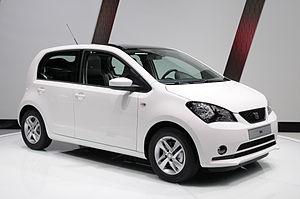
Salon international de l'automobile de Genève 2012
Seat est un constructeur automobile espagnol, créé le 9 mai 1950 par la volonté du gouvernement espagnol avec l'aide de Fiat qui détenait 7 % ainsi que du fonds d'investissement Gautheron possédant 31 % du capital de la nouvelle société et de sept grandes banques du pays. Il fut d'abord géré par l'Instituto Nacional de Industria, et fut maintenu jusqu'en 1982 sous le contrôle de Fiat. C'est depuis 1986 une filiale du groupe allemand Volkswagen.
La Seat Mii est une citadine quatre places de la marque Seat faisant partie de la gamme de petites voitures du groupe, dite « NSF ».